Koettlitz Glacier

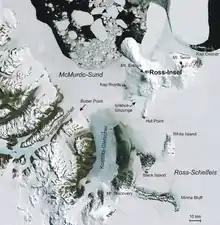
Satellite photograph of the area round McMurdo Station. Koettlitz Glacier is large darker blue area at lower center.

The Koettlitz Glacier appears to have been smaller during the Last Glacial Maximum (LGM) than it is today, while the Ross Ice Shelf was larger. There is evidence that during the LGM the mouth of the Pyramid Trough was blocked by grounded Ross Sea ice until at least 11,000 years ago. In the last 3,000 years the glacier has advanced, and today the mouth of ice-free Pyramid Trough is blocked by the Koettlitz Glacier. Under this hypothesis, the glacier may have been thicker at the coast due to buttressing, but may have been no thicker, perhaps even thinner upstream due to reduced accumulation. This is in contrast to the view that glaciers feeding the Ross Sea would have been larger during the LGM due to increased accumulation, and the ice shelf smaller.